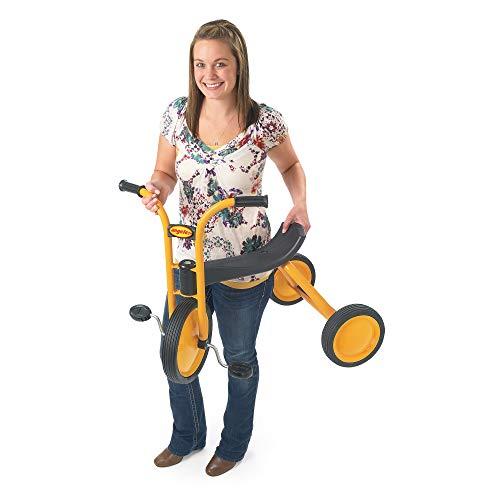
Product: Angeles MyRider Mini Trike Bike, Yellow – Perfect for Beginning Riders Ages 2+, Encourages Active Play, Supports Up to 70lbs., Durable Design, Built-In Safety Features, Comfortable Ride, Solid Tires
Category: Sports & Outdoors | Outdoor Recreation | Cycling | Kids' Bikes & Accessories | Kids' Tricycles
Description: FOR BEGINNING RIDERS: Kids will be excited to grab their helmet and jump on the sleek and modern-designed MyRider Mini Trike.
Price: $159.95
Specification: Product Dimensions:         27 x 22 x 20 inches ; 20 pounds    |Shipping Weight: 23 pounds (View shipping rates and policies)|ASIN: B005C5M3BM|Item model number: AFB3610|    #129    in Kids' Tricycles